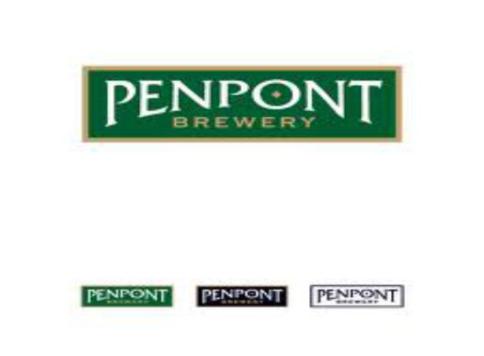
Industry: Food